Describe the emotion expressed in this image:  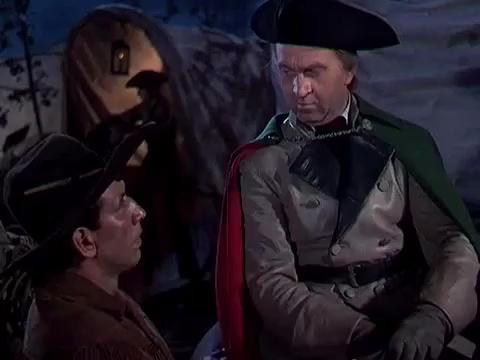
This person displays Suffering, valence and arousal with low intensity.